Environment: real
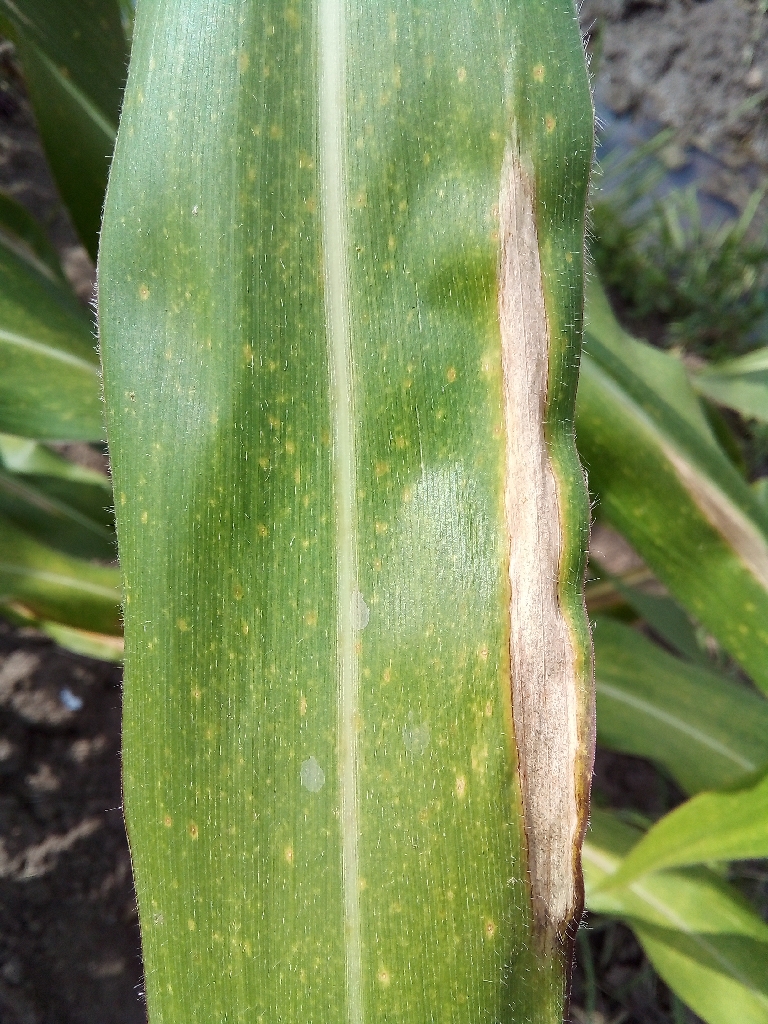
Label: northern_corn_leaf_blight